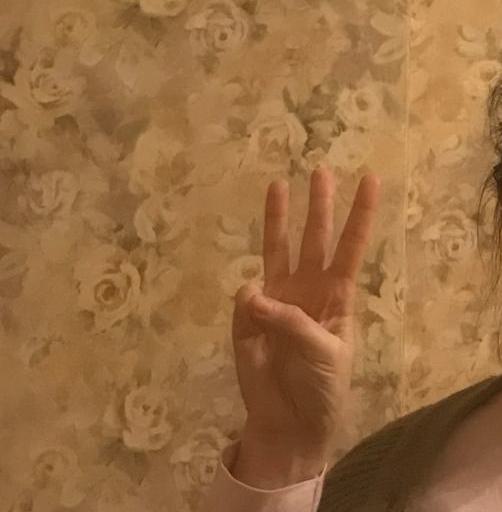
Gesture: three